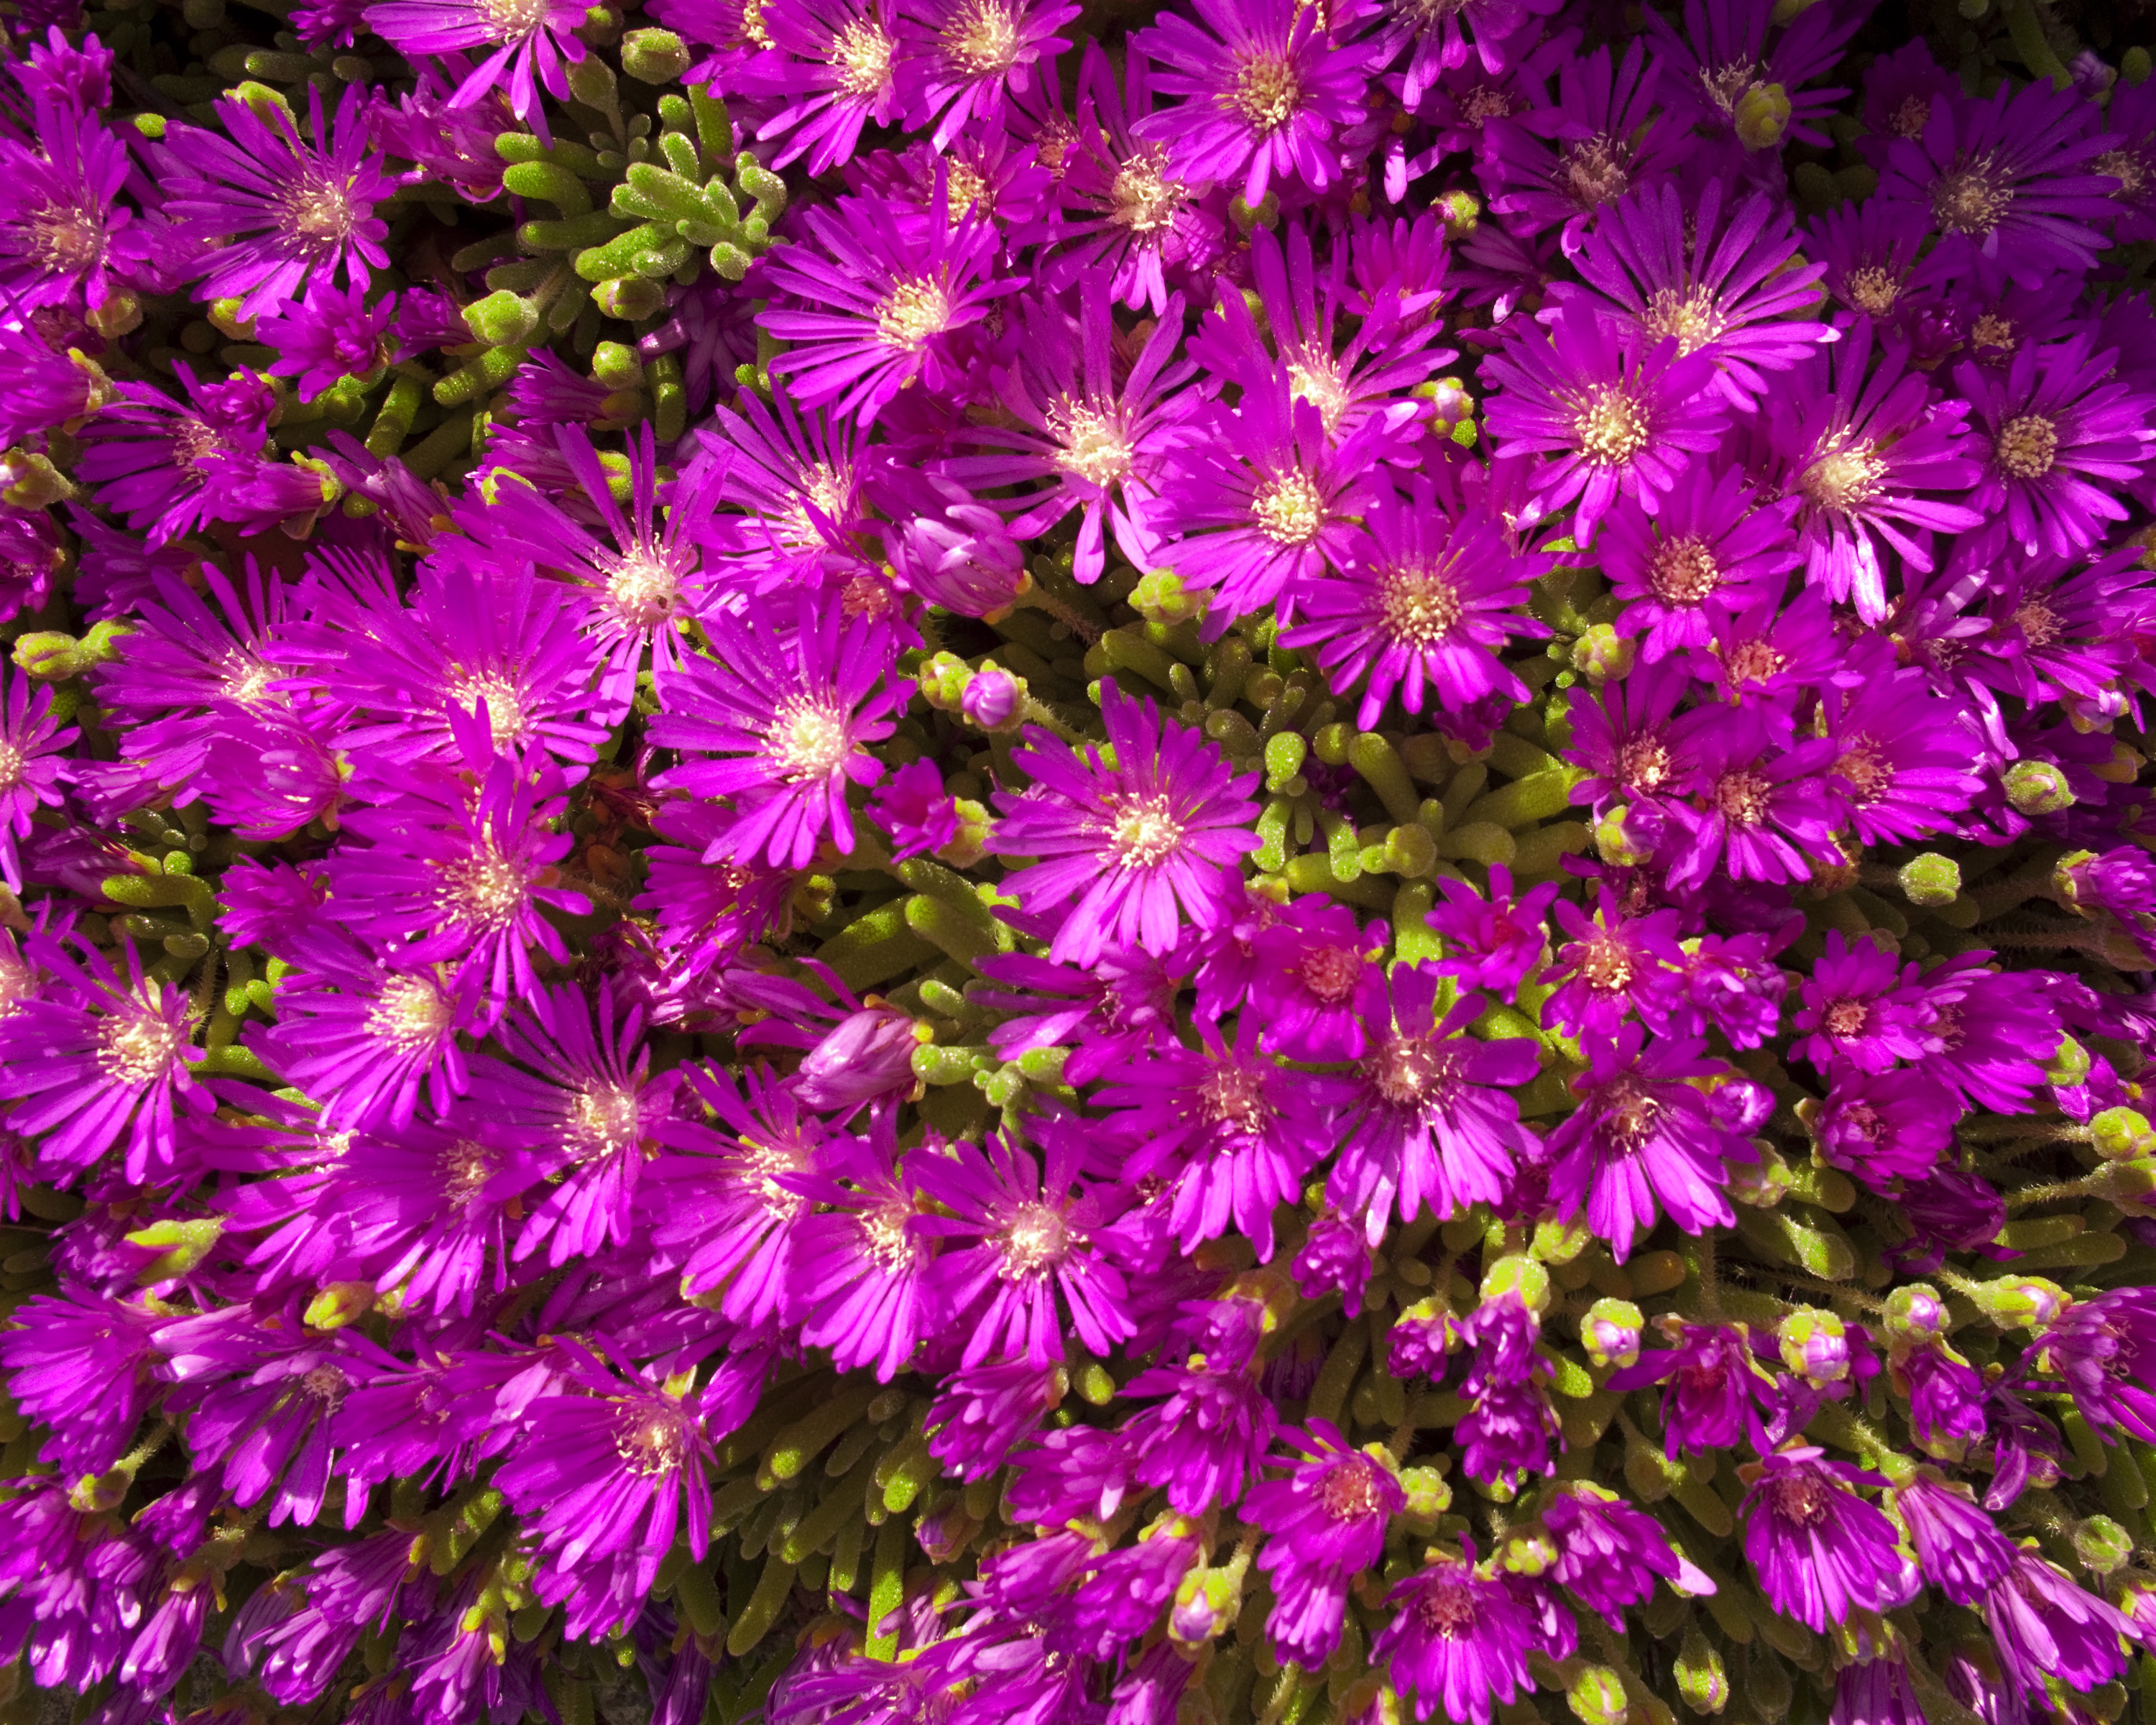
blossom, plant, flower, petal, flora, wildflower, aster, fuchsia, springtime, magenta, dianthus, sacramento, delospermacooperi, flowering plant, daisy family, annual plant, land plant, chrysanths, ice plant family, dorotheanthus bellidiformis